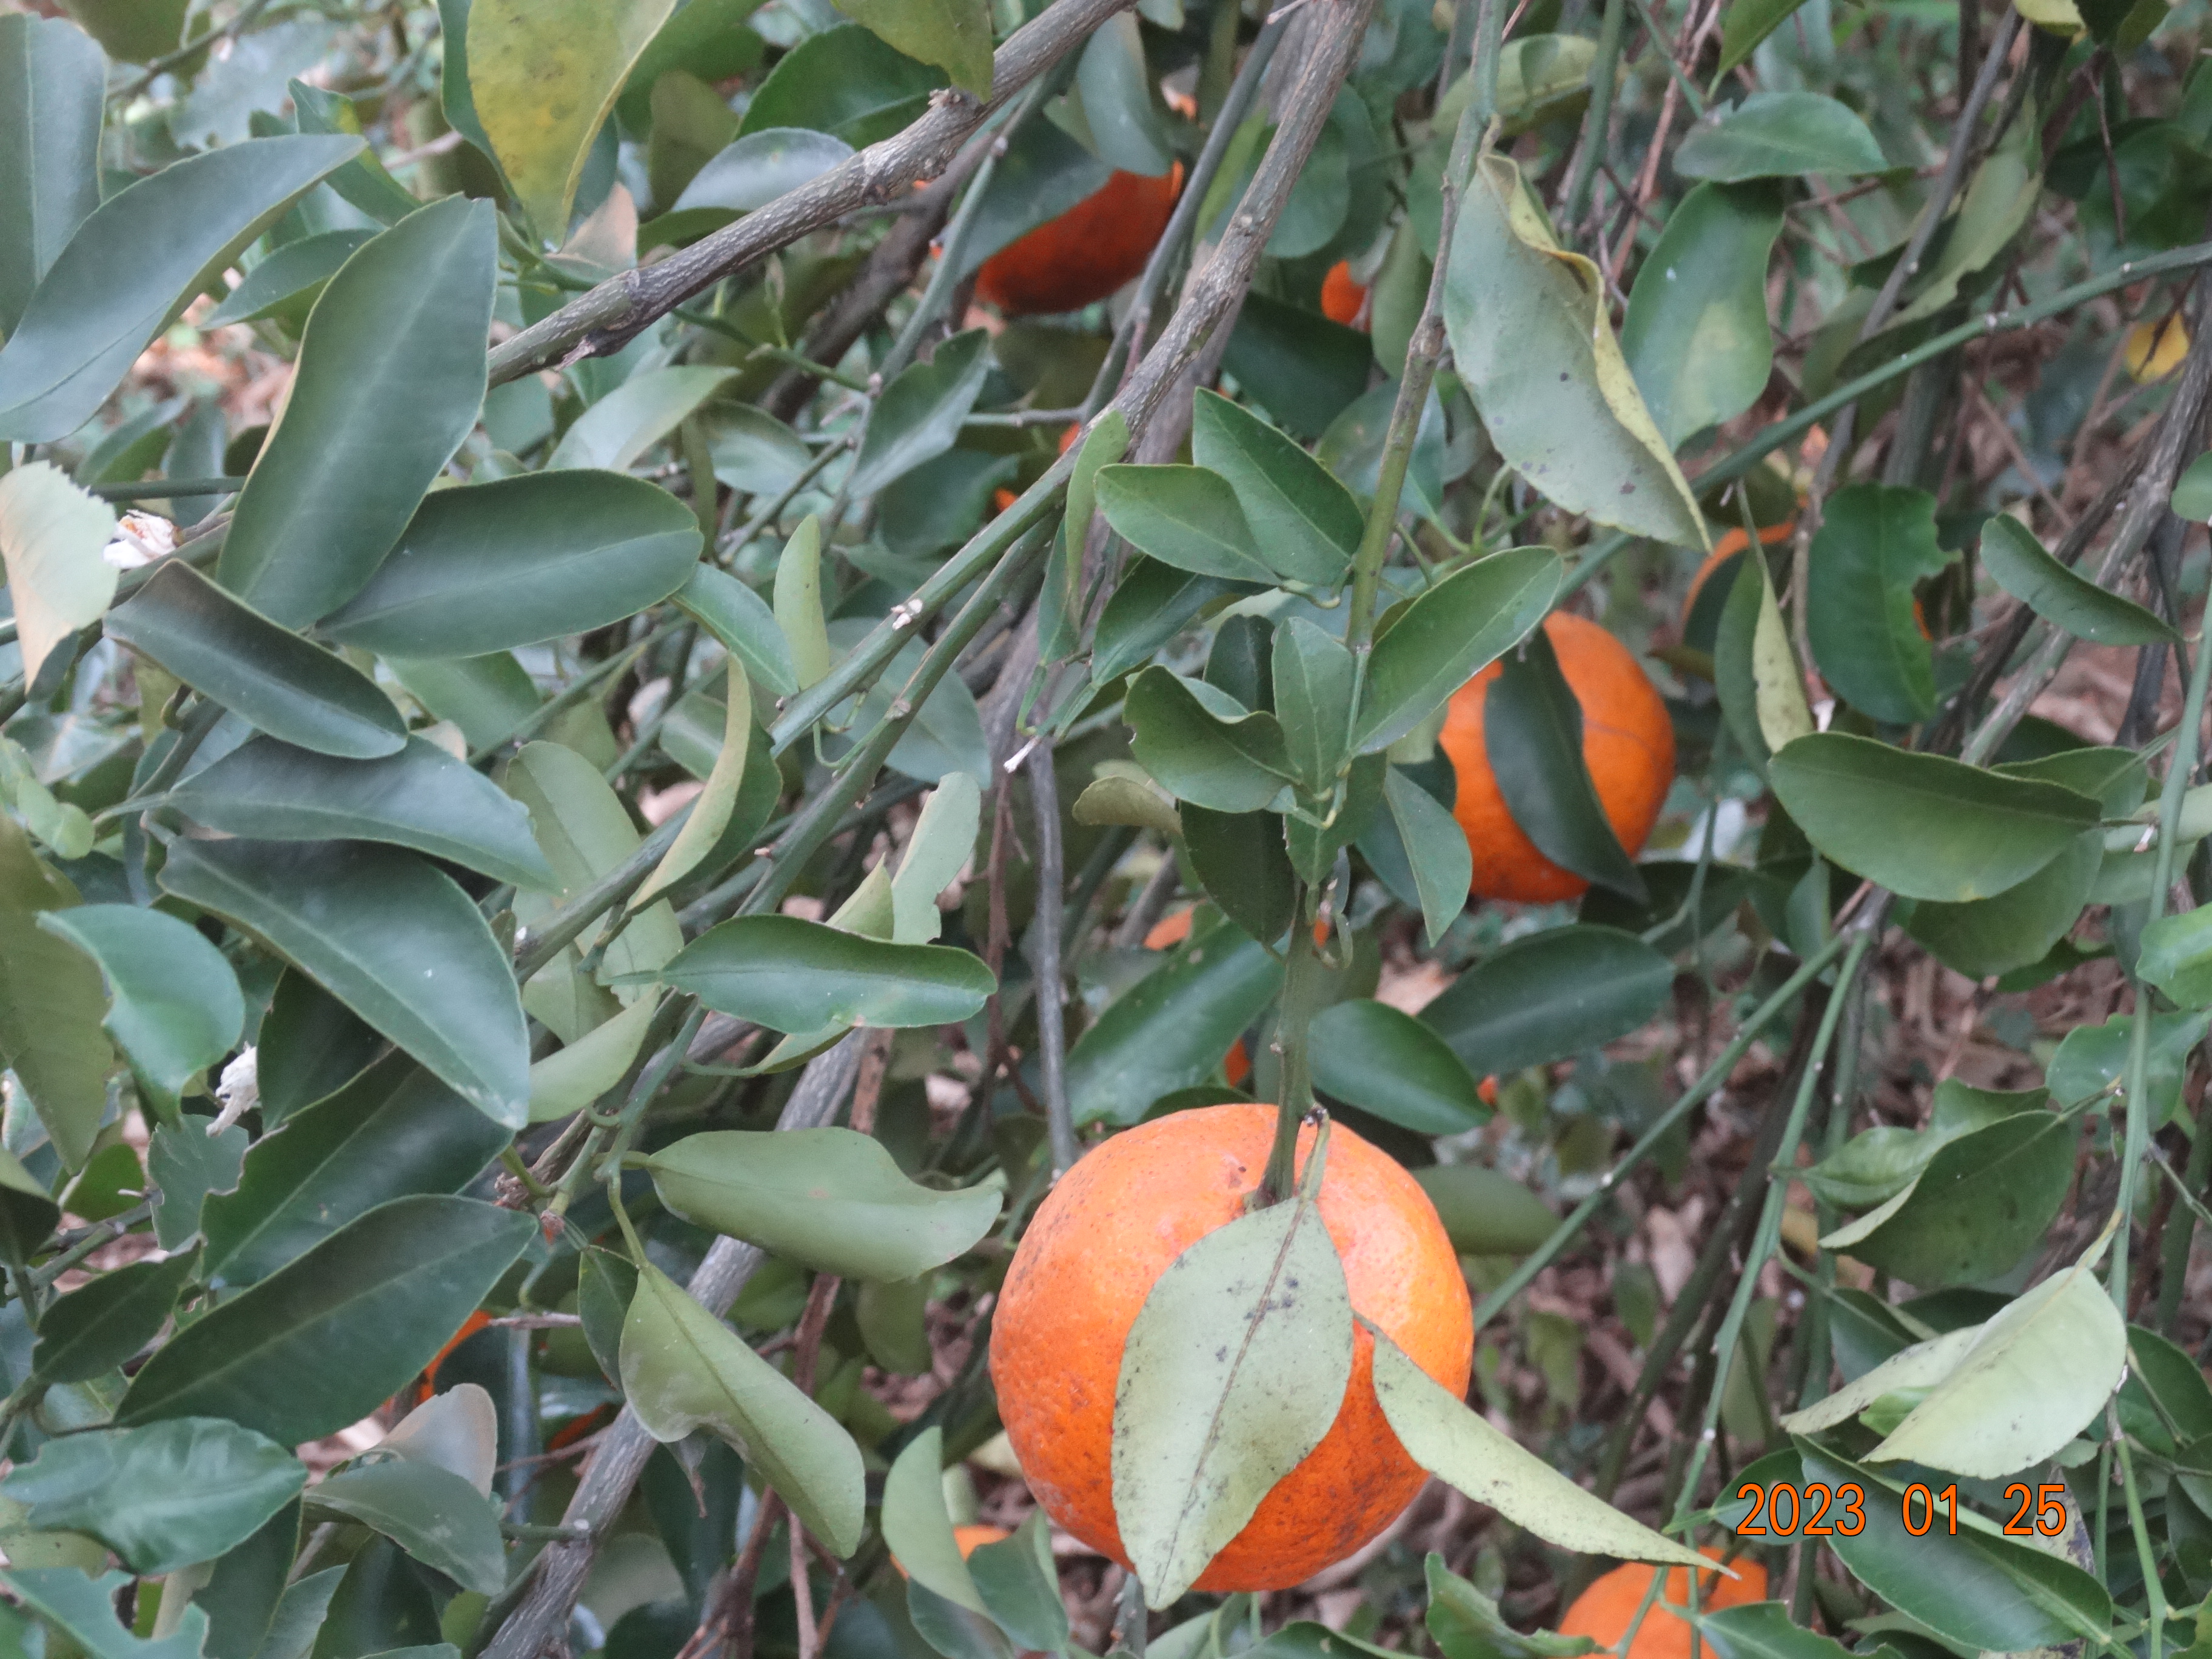
Citrus fruit variety: ponkan